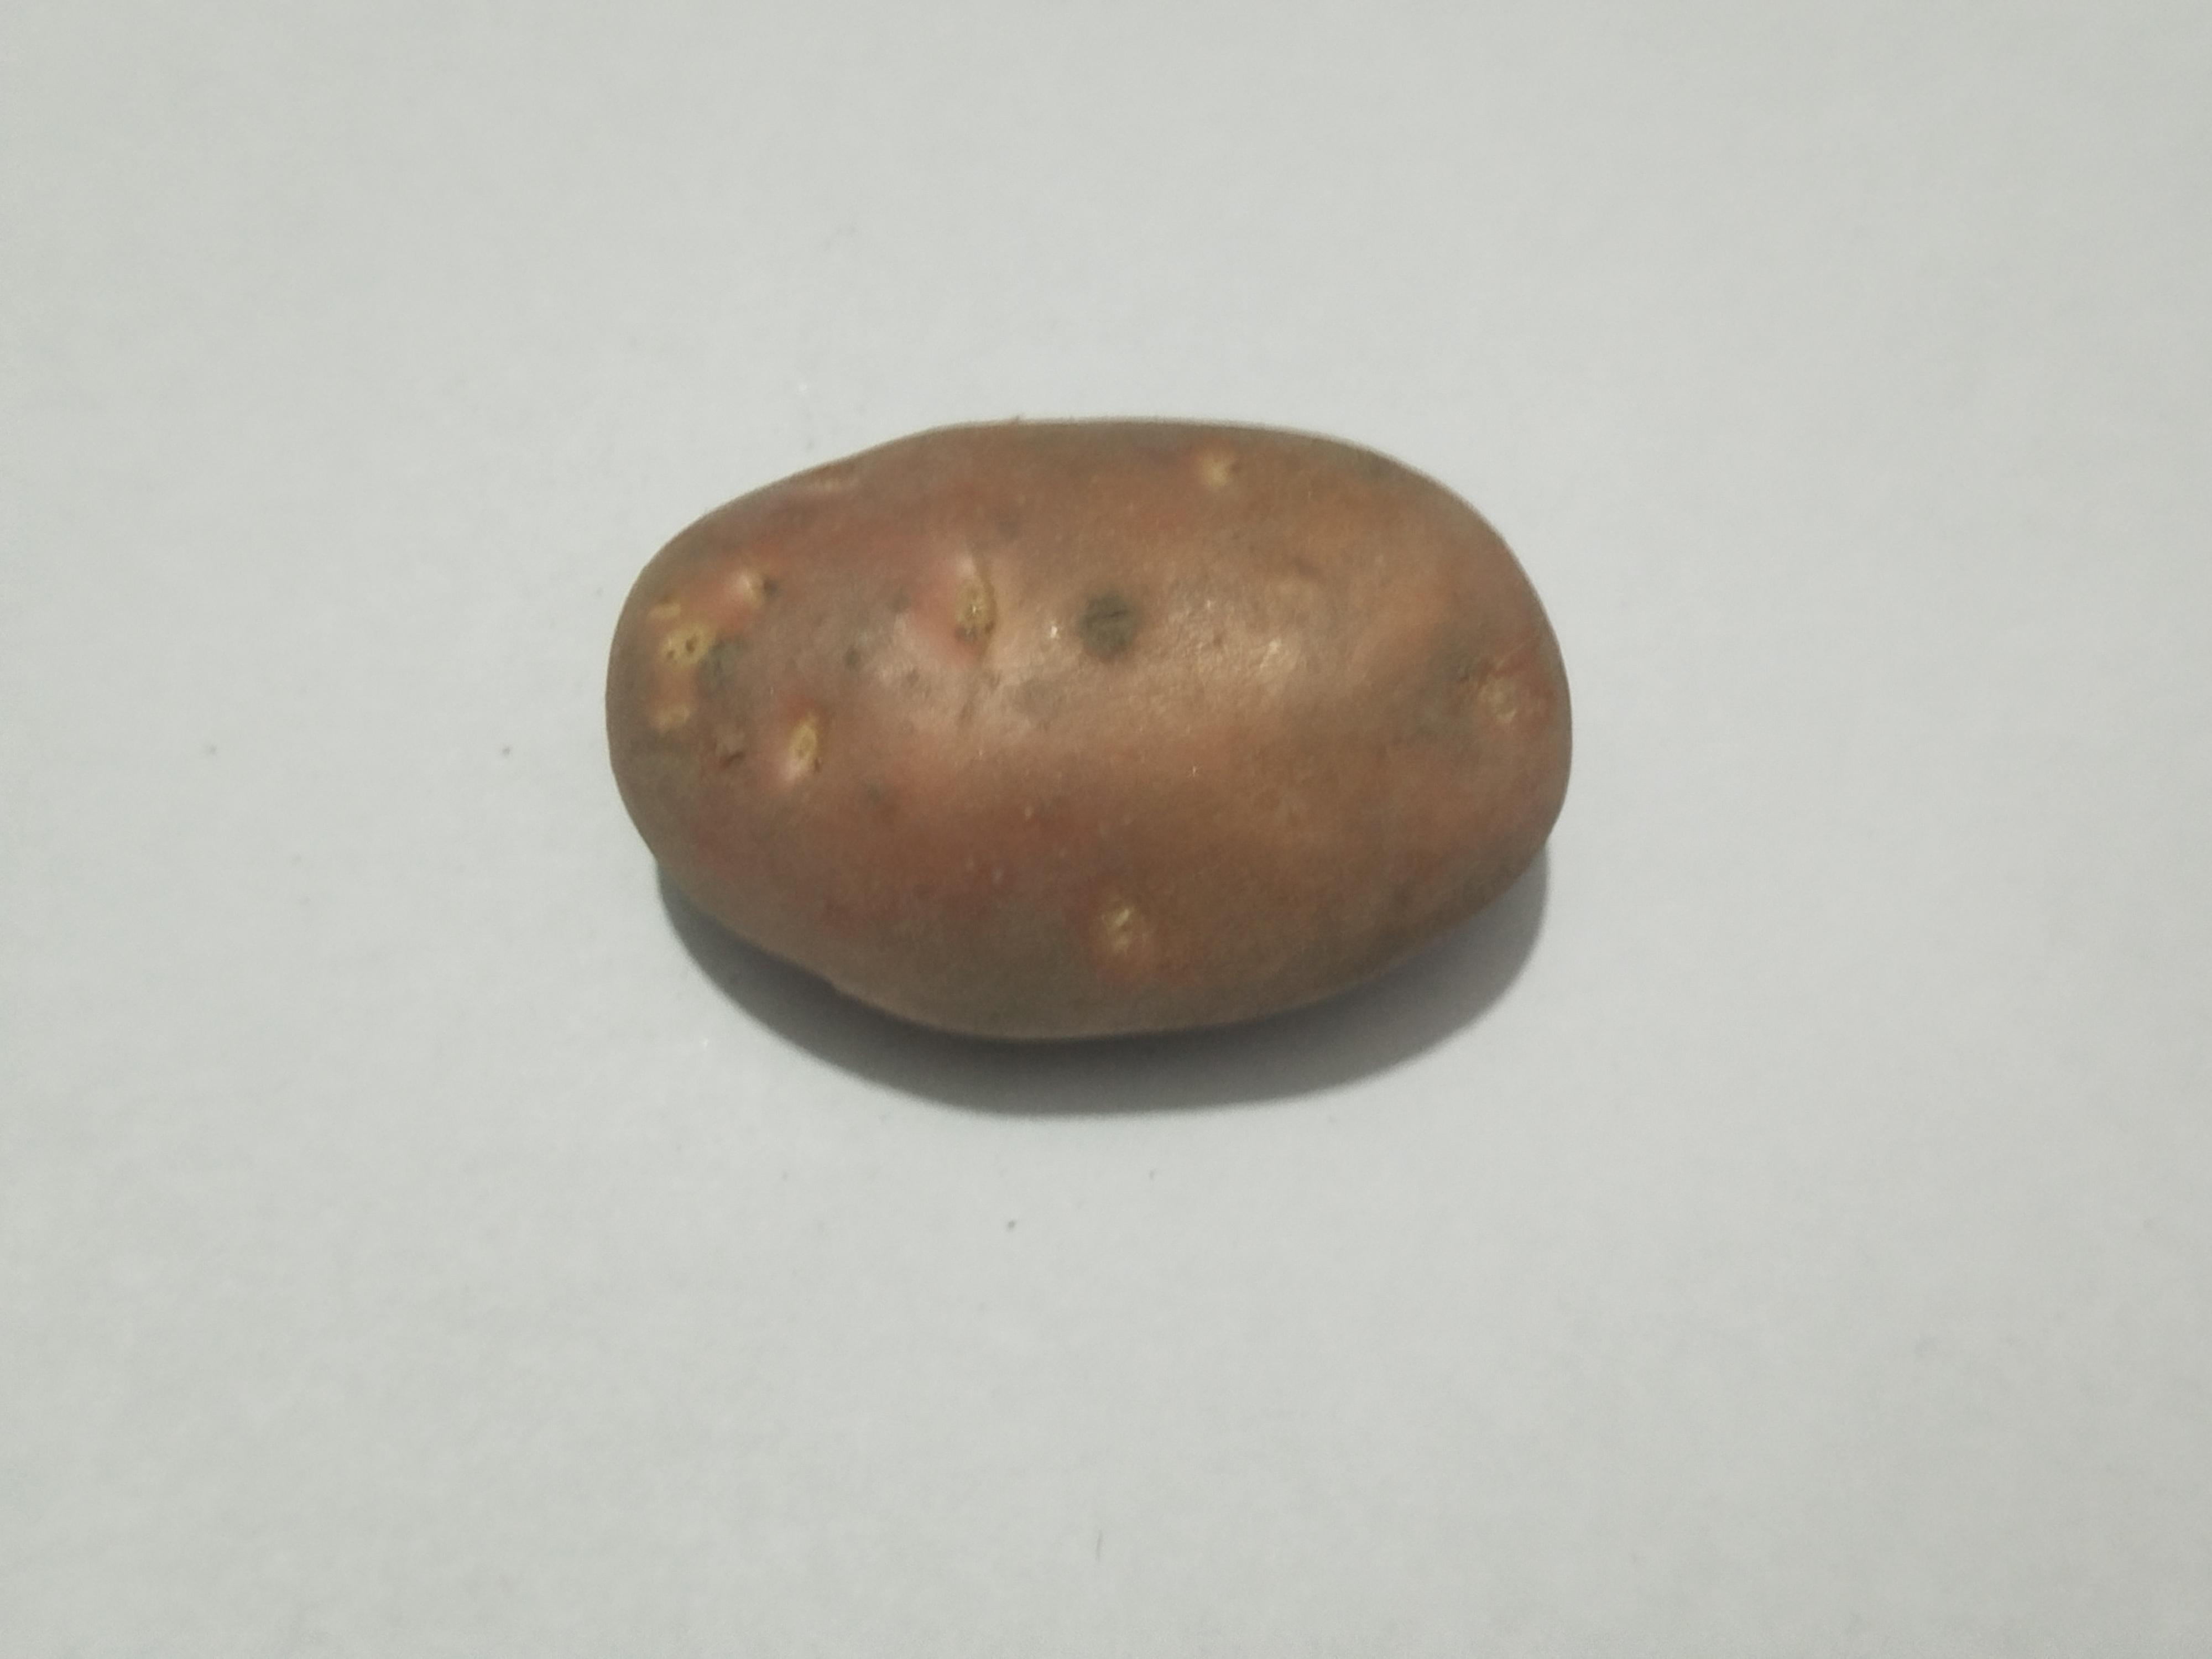
Label: Potato